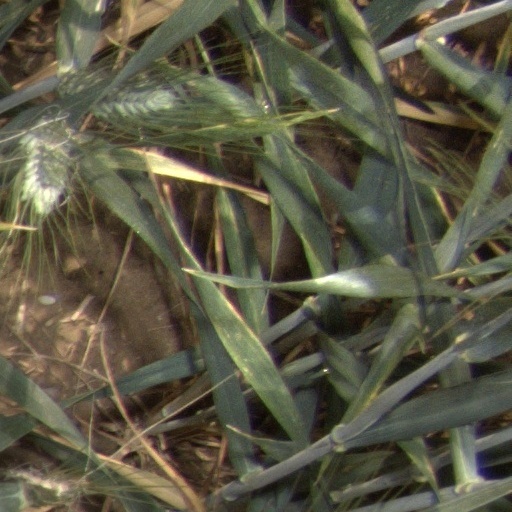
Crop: wheat